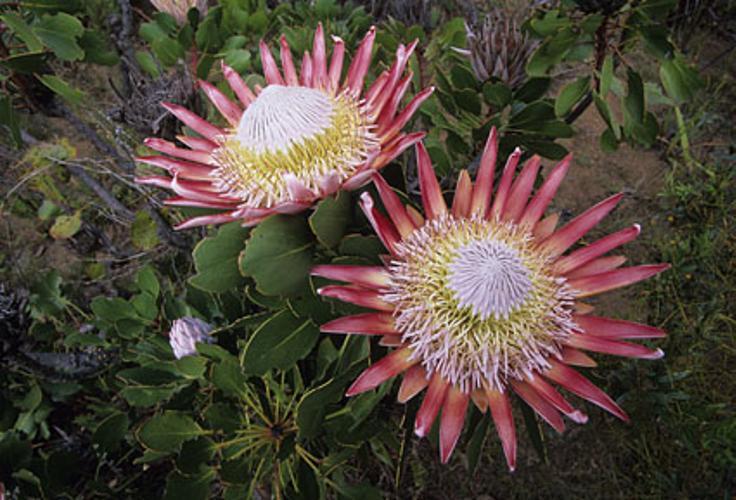
Label: king protea